Daboy en Da Girl

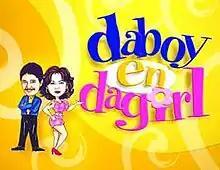
Title card

Daboy en Da Girl is a Philippine television sitcom series broadcast by GMA Network. Starring Rosanna Roces and Rudy Fernandez, it premiered in 2002. The series concluded in 2003.